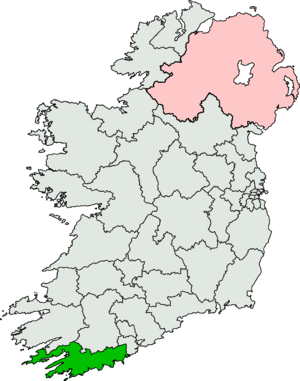
Cork South-West est une circonscription électorale irlandaise. Elle permet d'élire des membres du Dáil Éireann, la chambre basse de l'Oireachtas, le parlement d'Irlande. L'élection se fait suivant un scrutin proportionnel plurinominal avec scrutin à vote unique transférable.